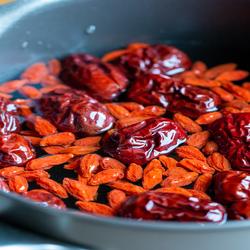
Label: Dates